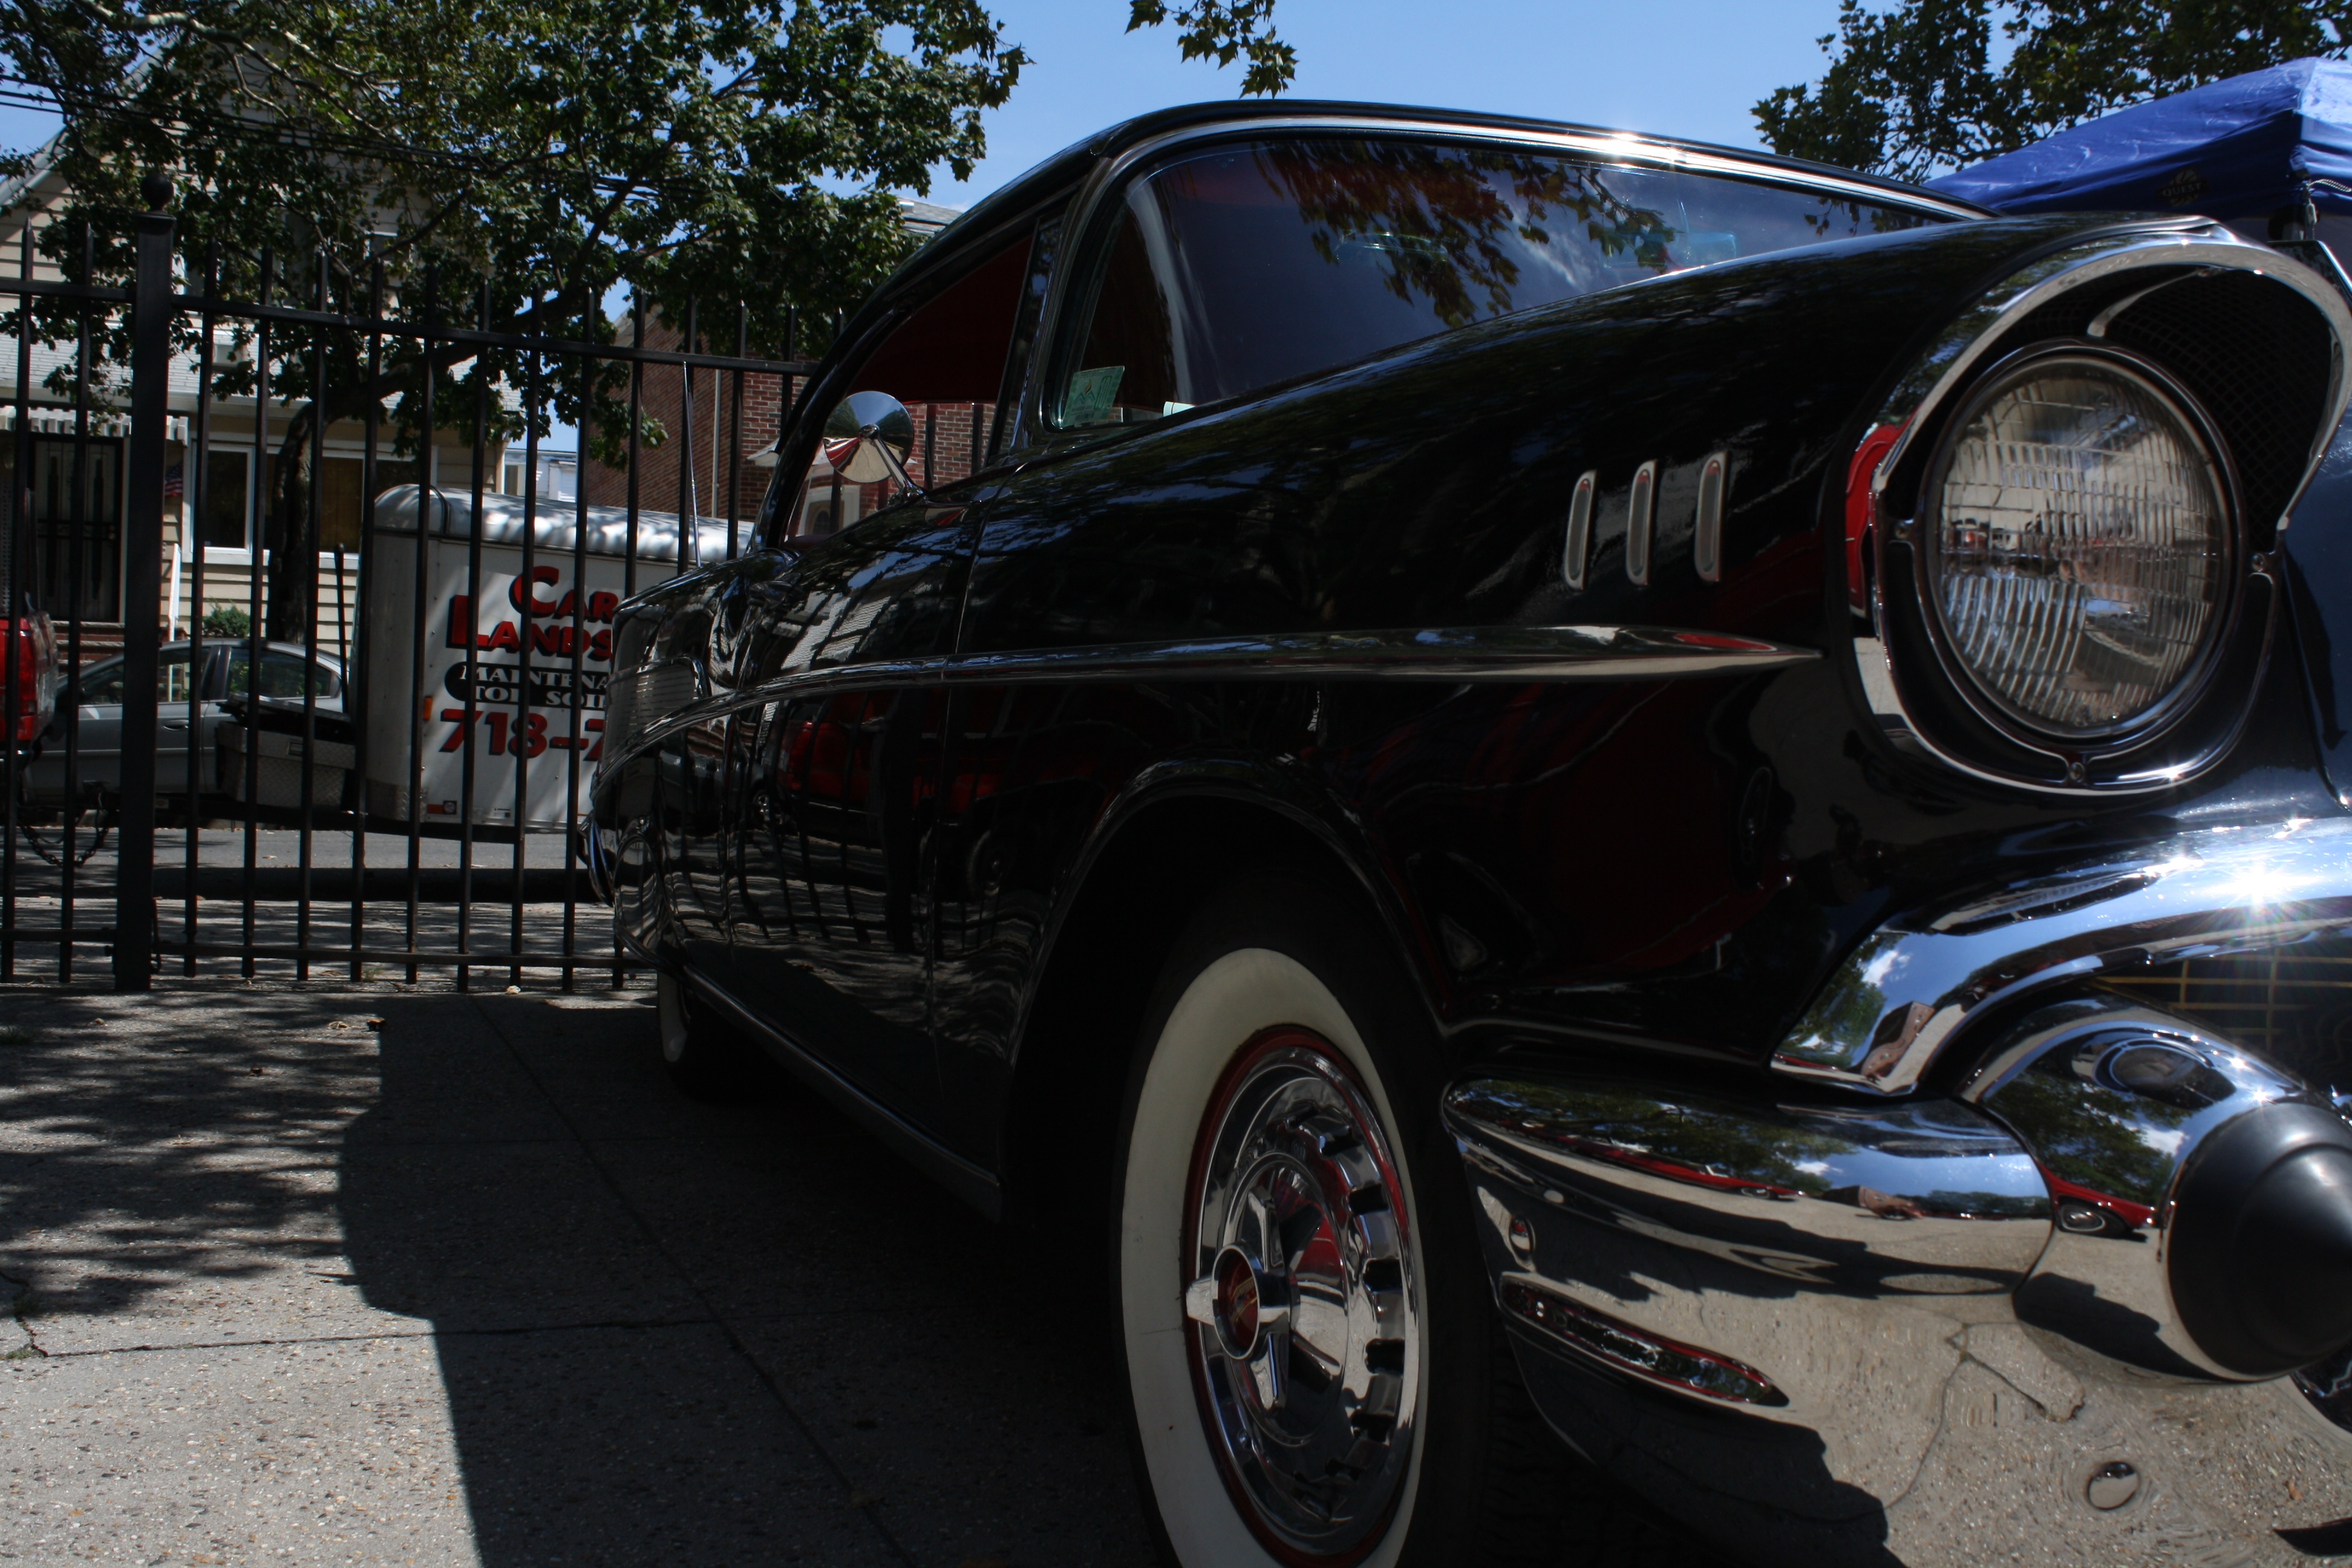
car, wheel, vehicle, sports car, motor vehicle, vintage car, sedan, convertible, antique car, land vehicle, automobile make, automotive exterior, compact car, automotive design, luxury vehicle